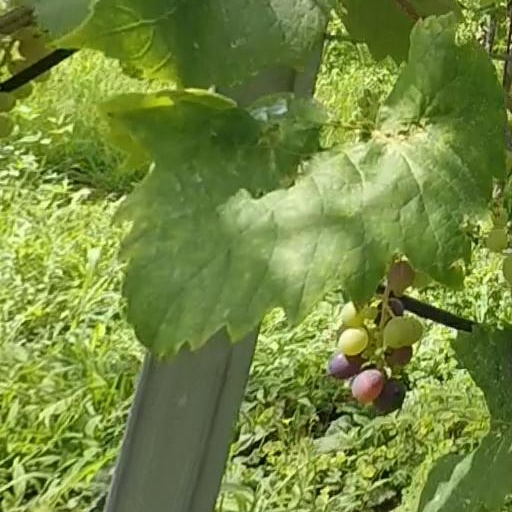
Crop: grape